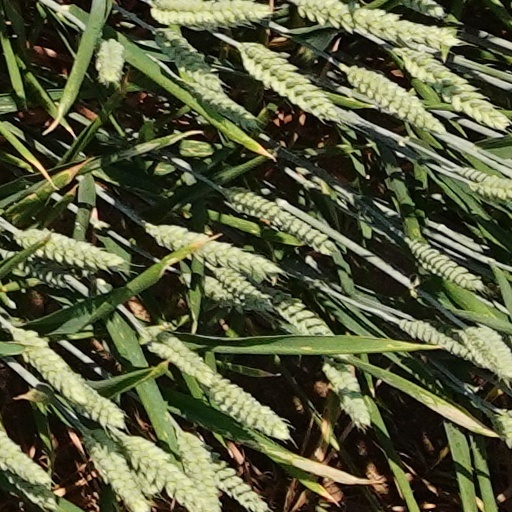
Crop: wheat